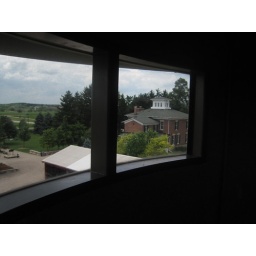
in tower looking at farm house